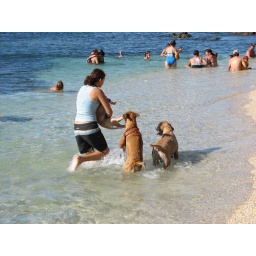
dogs playing in the ocean